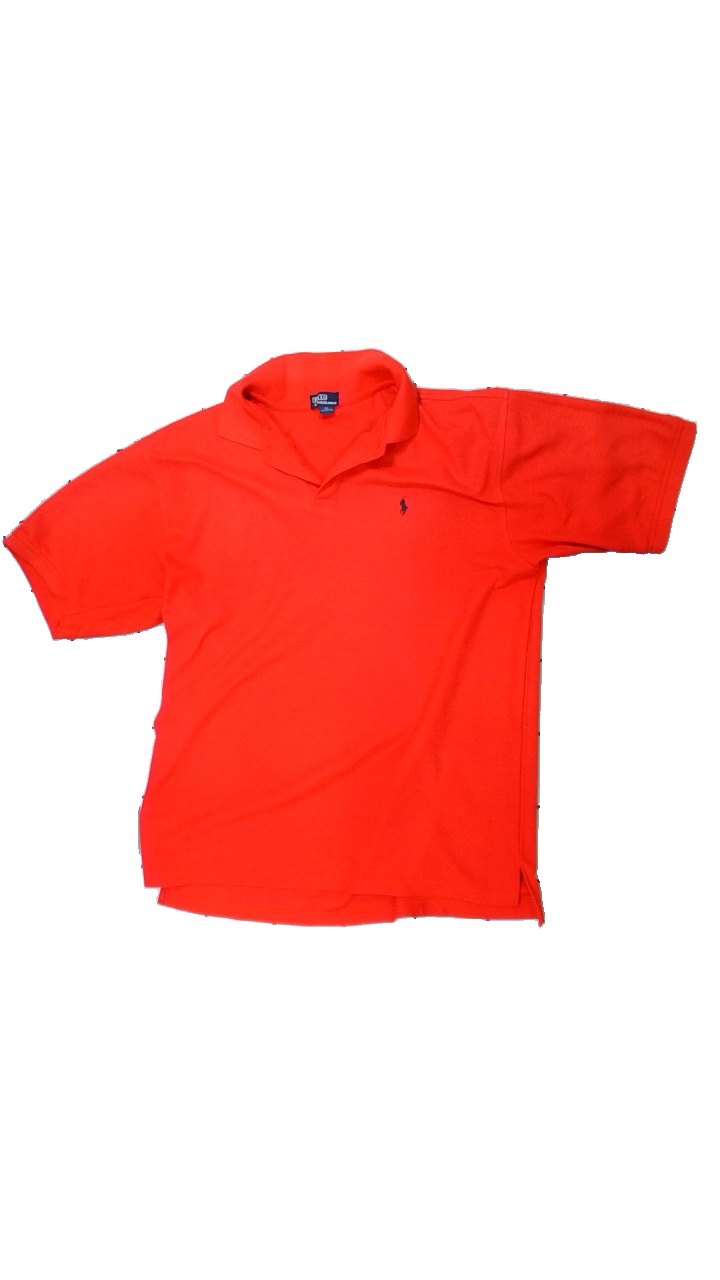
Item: T-shirt (Men)
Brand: Ralph Lauren
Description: röd t-shirt med tryck
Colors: Red
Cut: Regular
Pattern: Logo print
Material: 100% polyester
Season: All
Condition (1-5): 3
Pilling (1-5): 2
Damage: nopprigt
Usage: Export
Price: <50